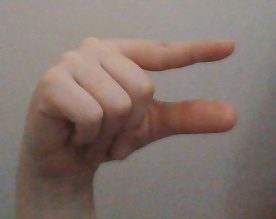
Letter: dal